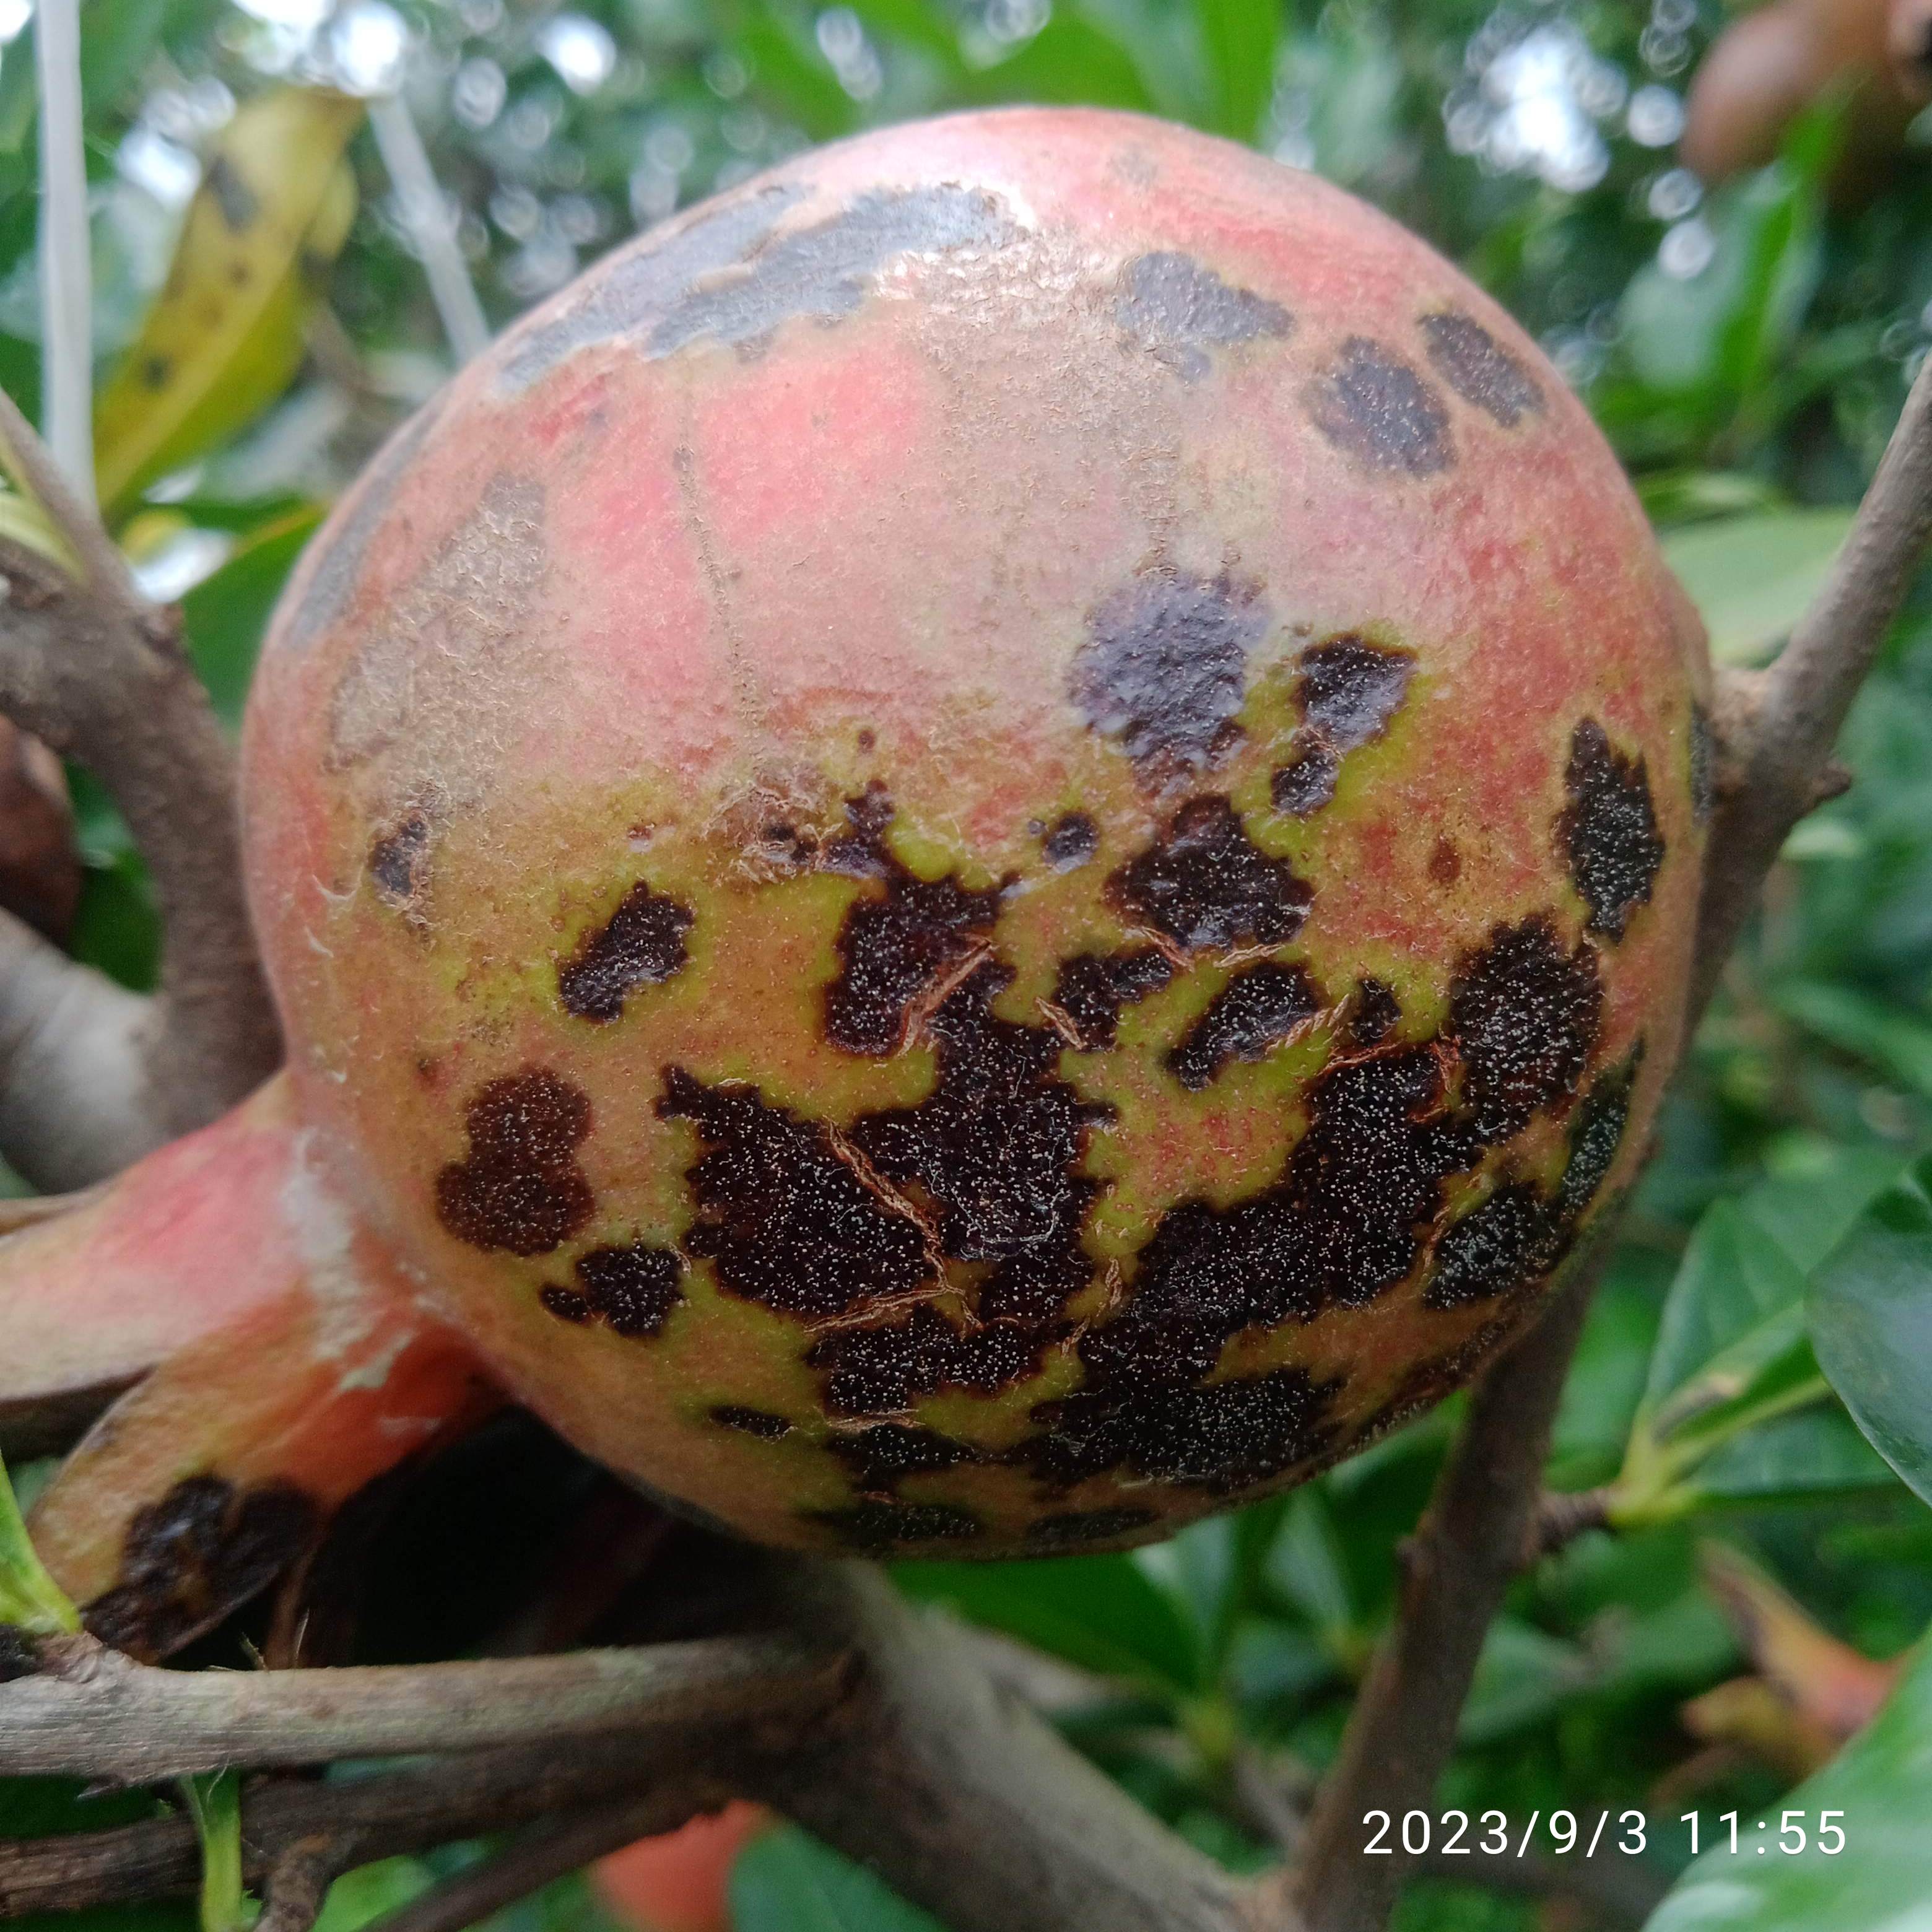
Label: Anthracnose